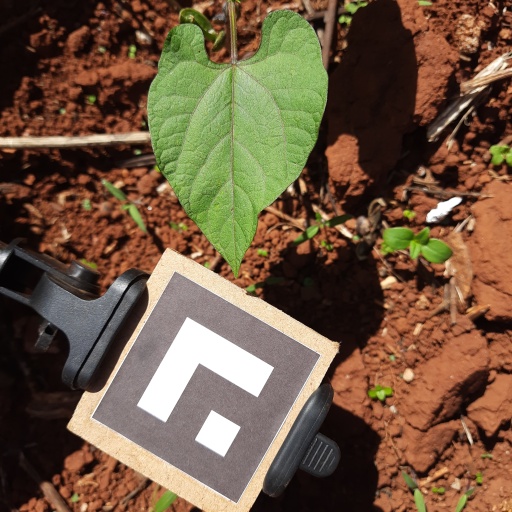
Observations: wavy surface, no eating holes, under sunlight